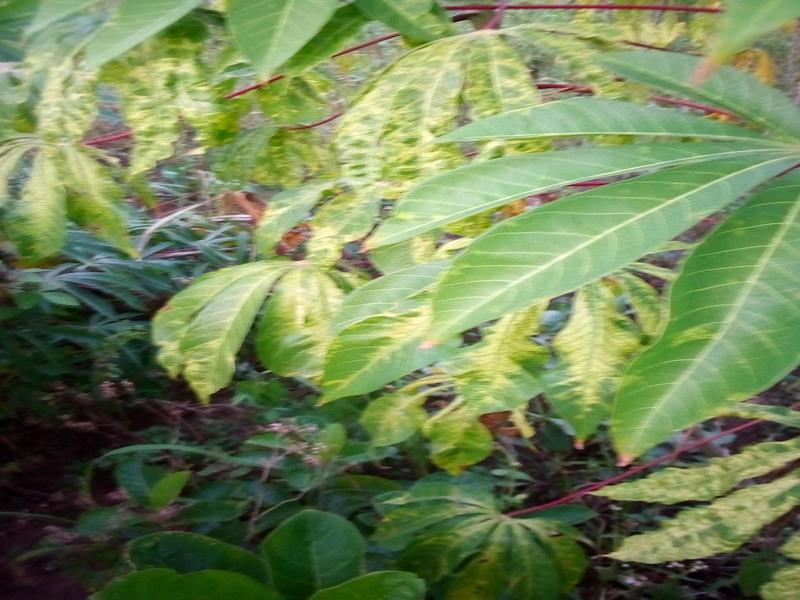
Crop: cassava
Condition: mosaic_disease